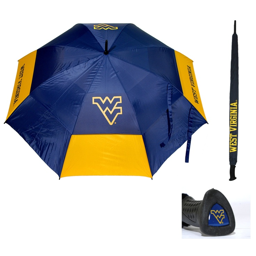
the sun may not always shine but the people do .